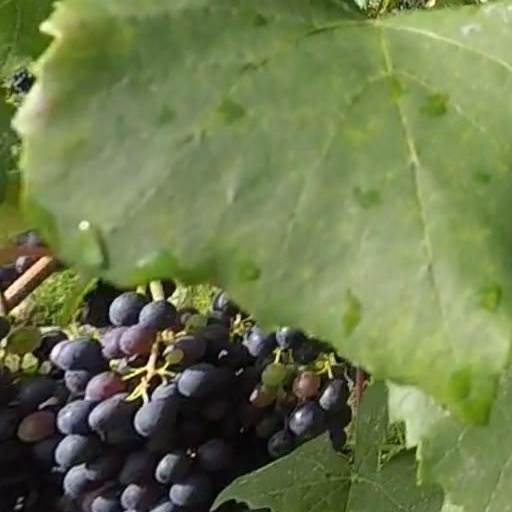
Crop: grape